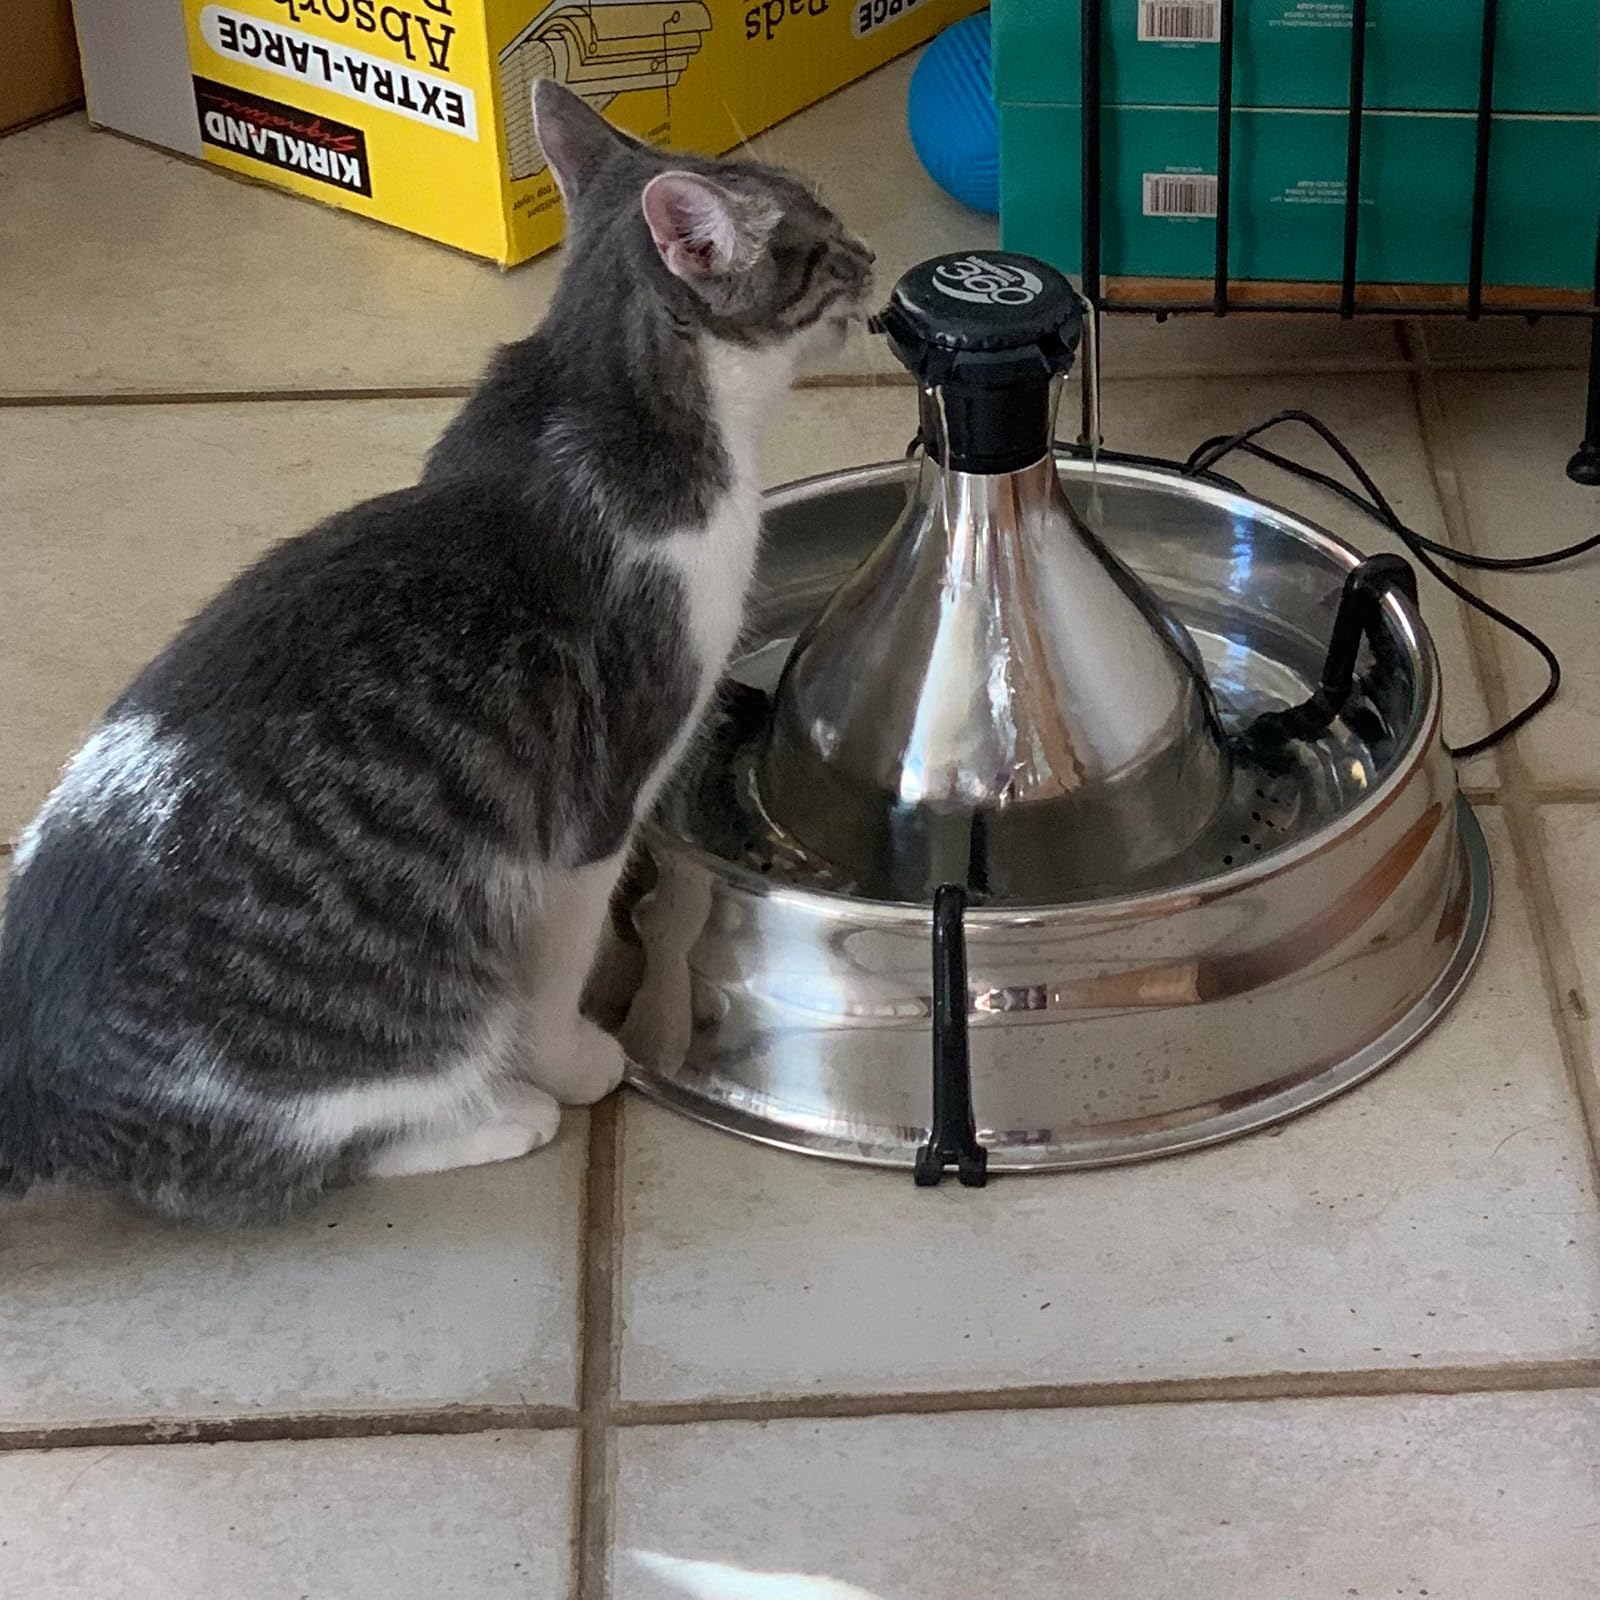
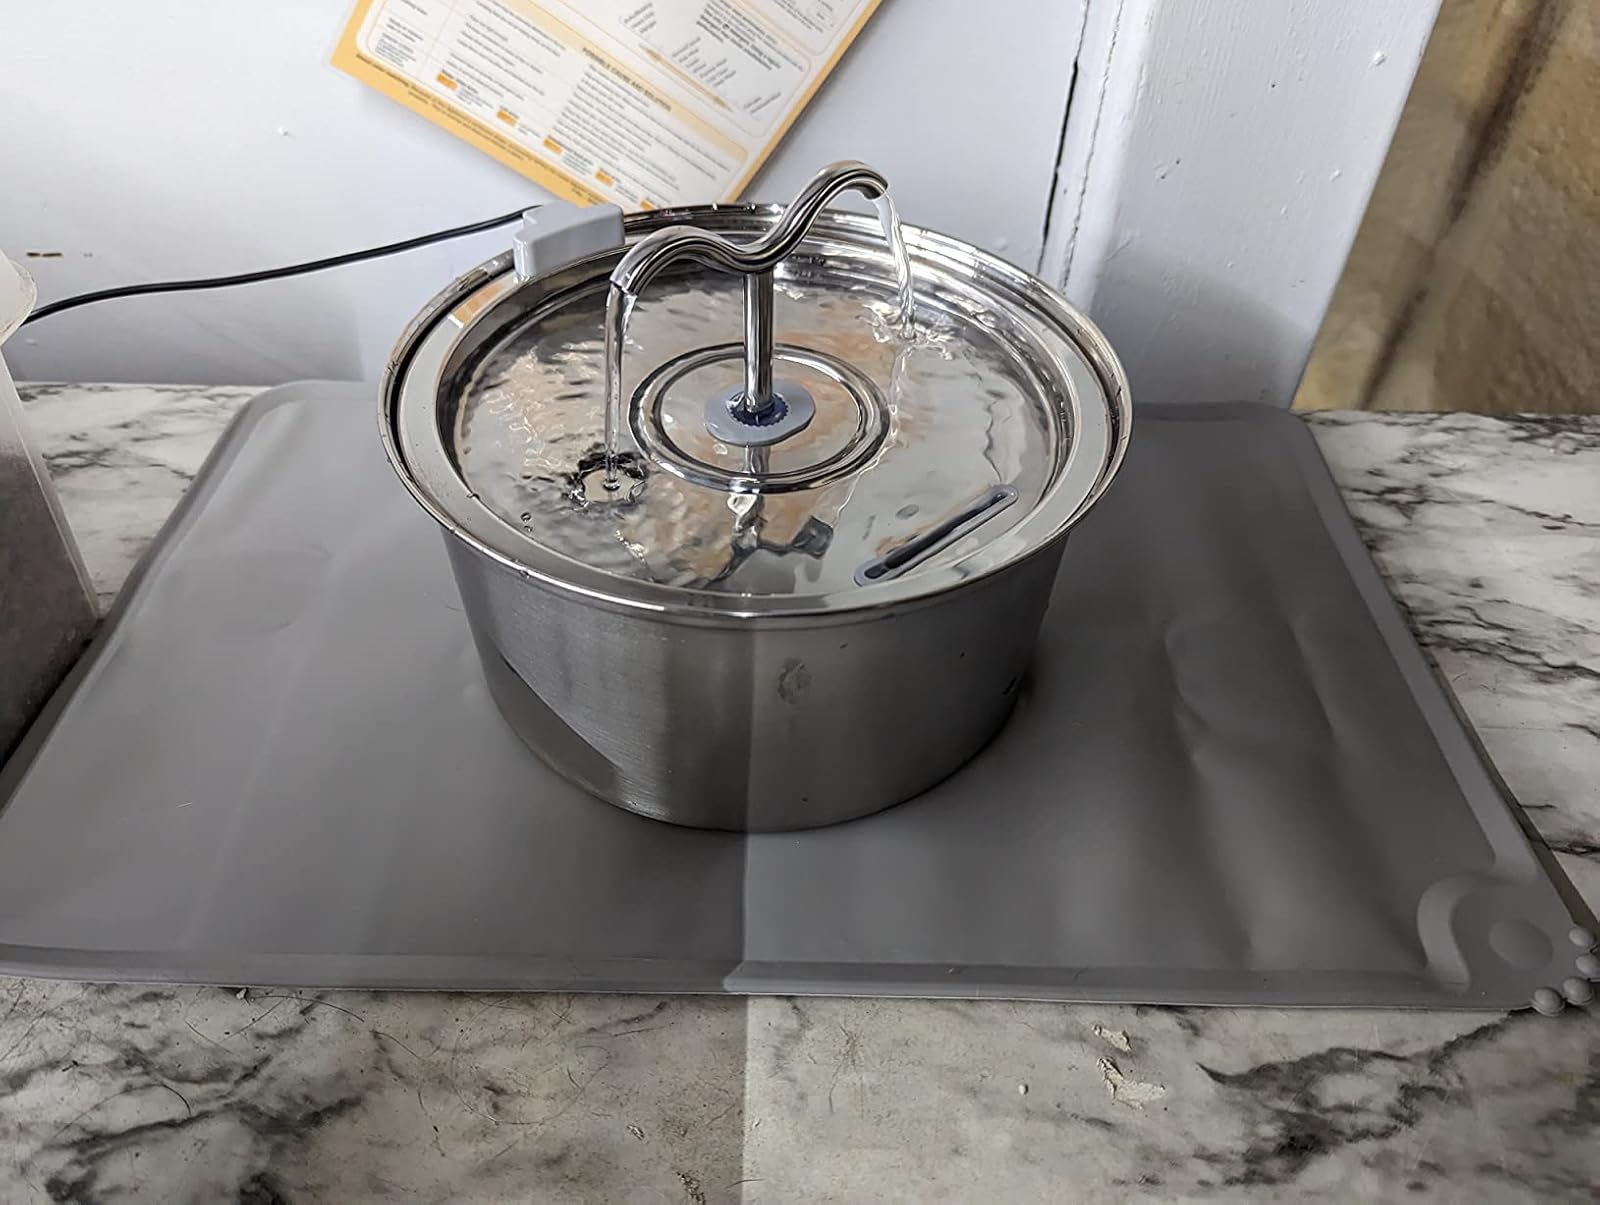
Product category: items_bowl
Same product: no